The Sea Cabinet

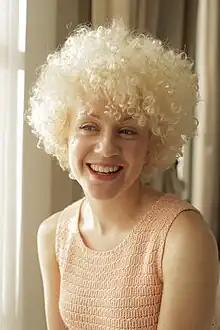
Fiona Bevan

On this album, Herbert shares vocals with singer-songwriter and guitarist Fiona Bevan, who also co-wrote two of the songs. She is backed by what was then her regular band – Dave Price, Al Cherry and Sam Burgess – and is joined Harry Bird and Christophe Capewell from The Rubber Wellies.